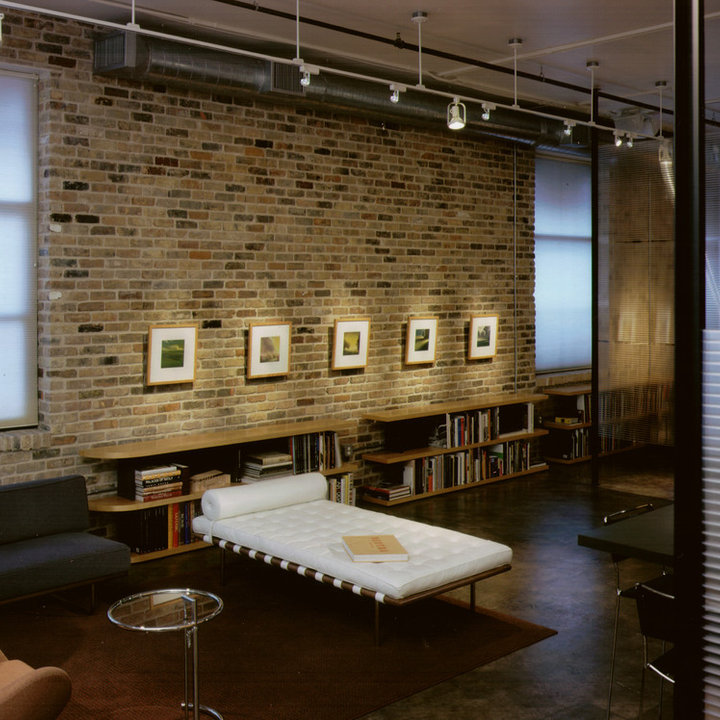
Style: Industrial